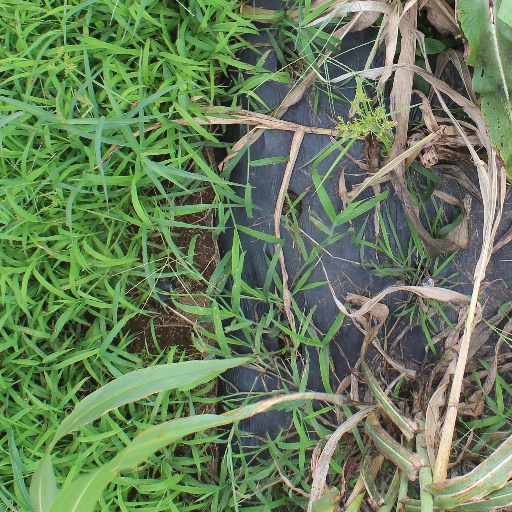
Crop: sorghum